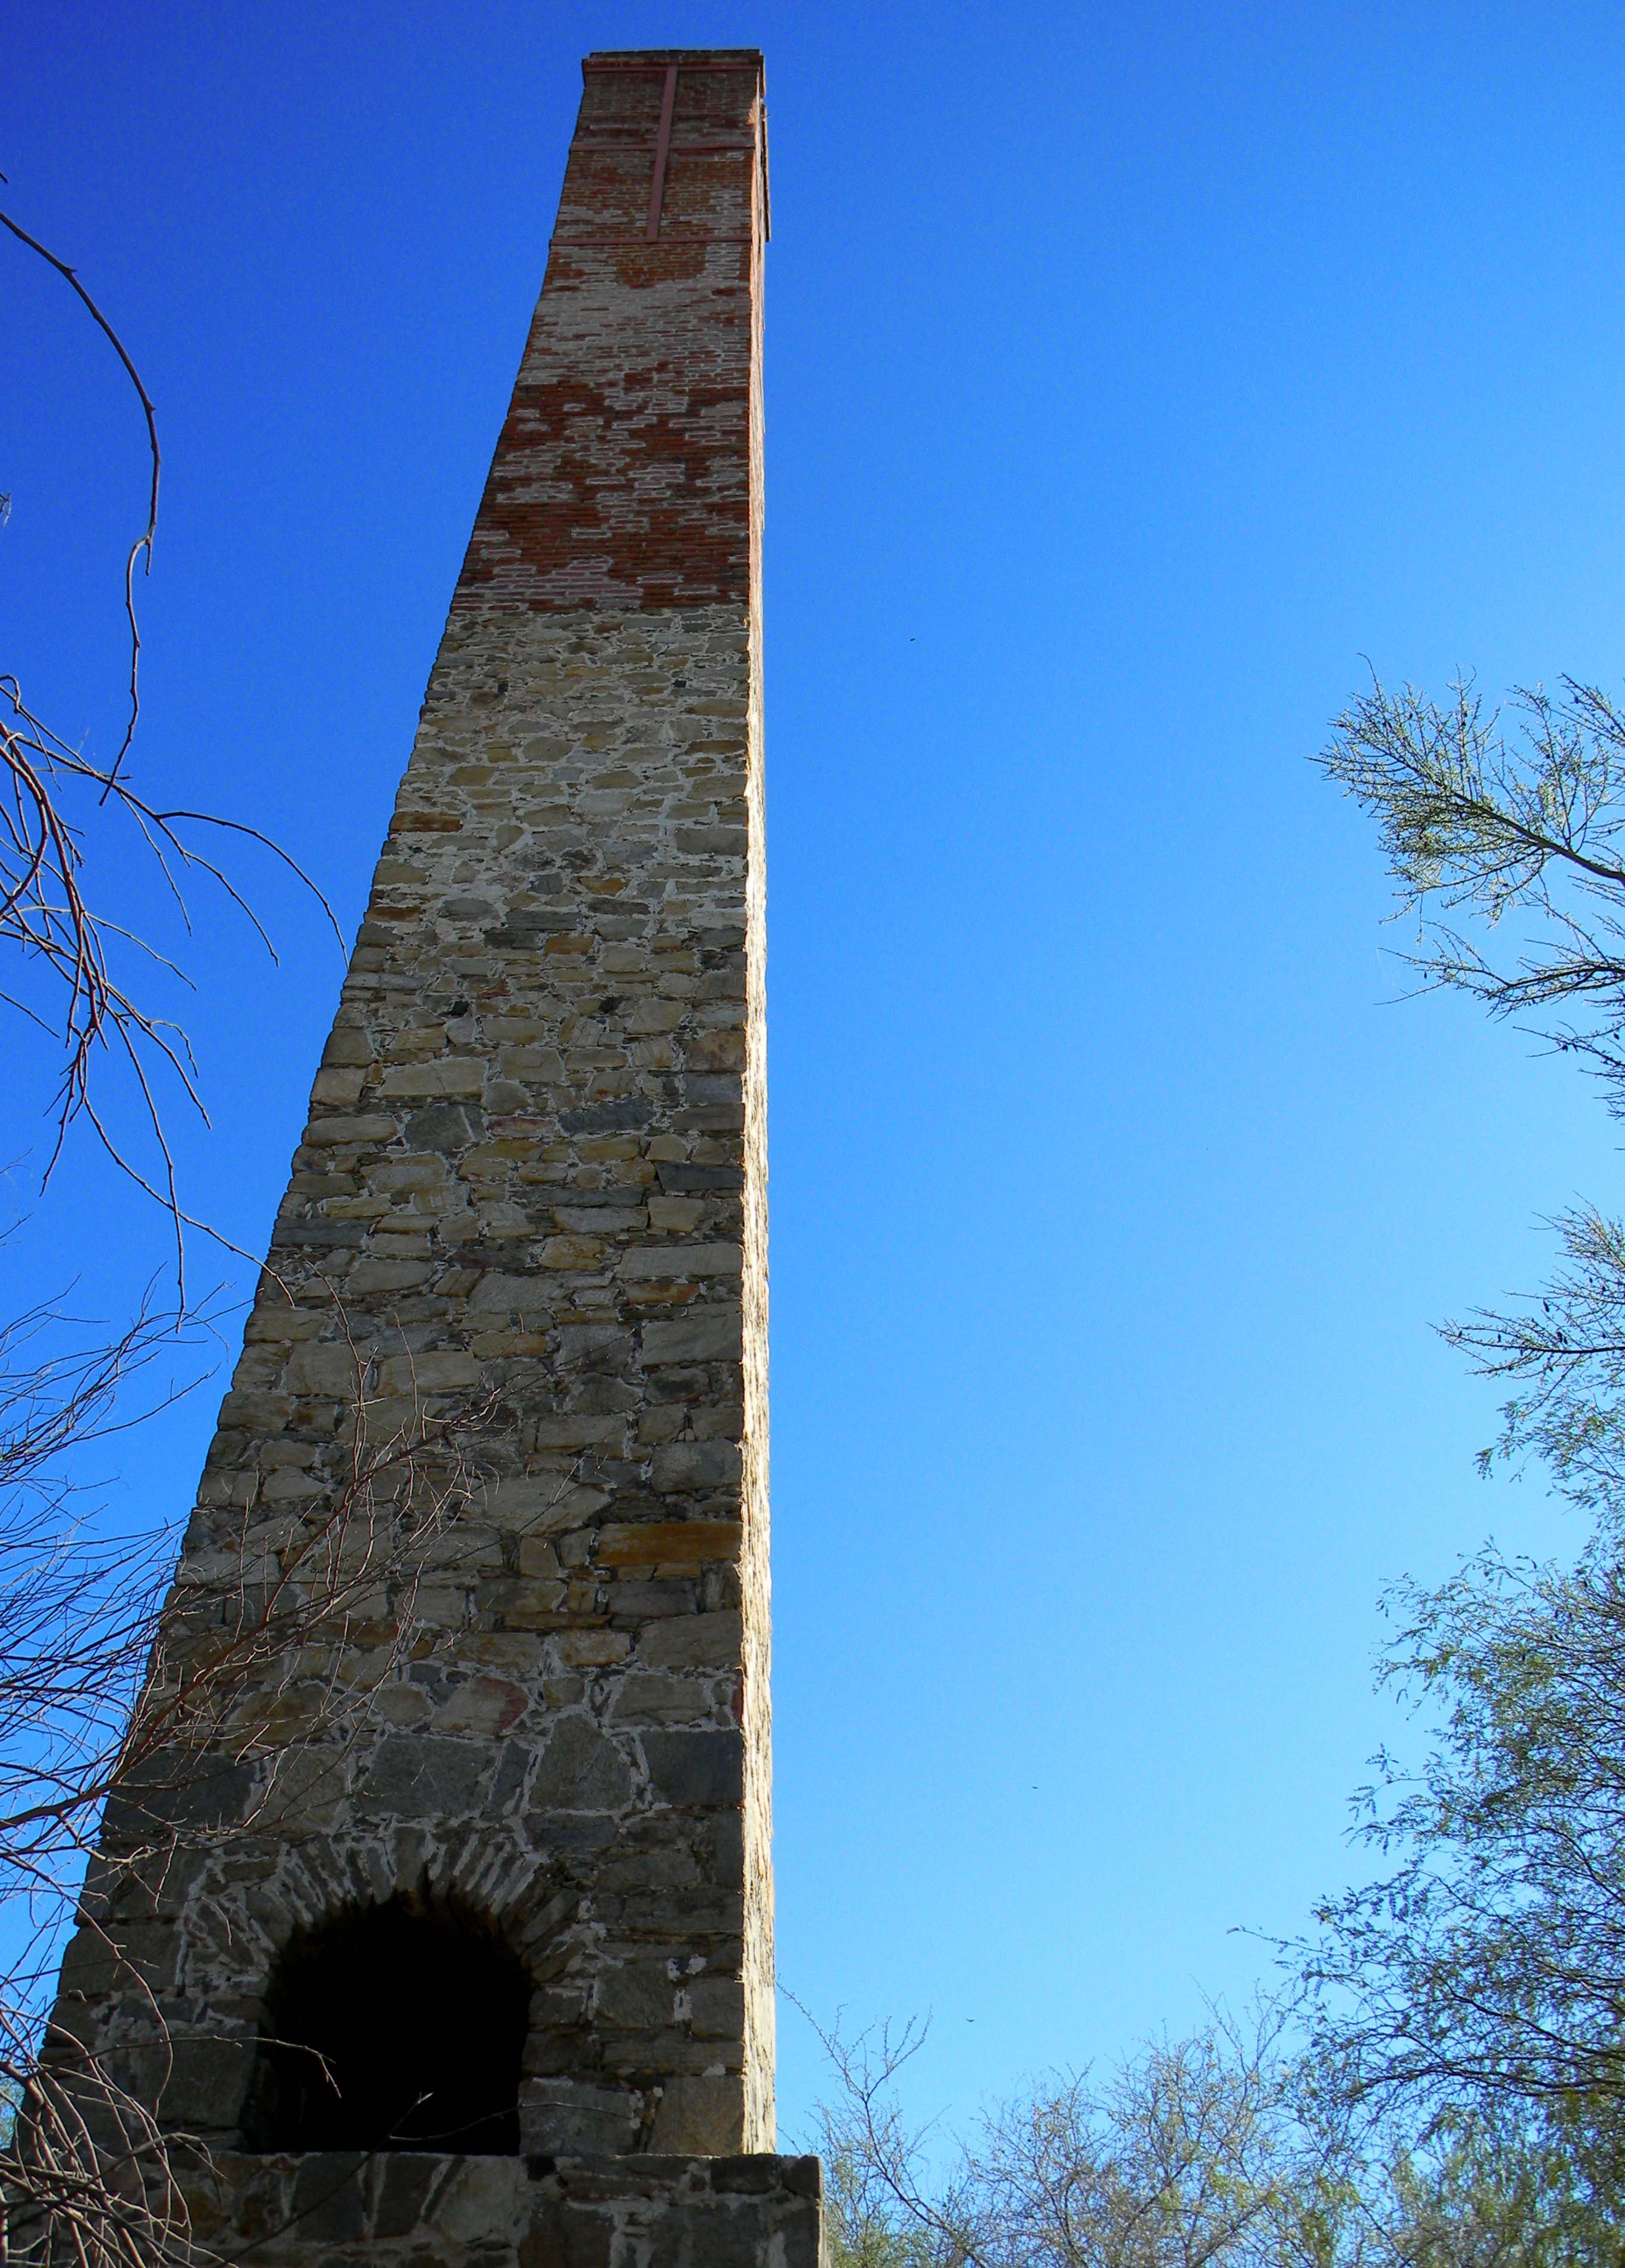
tree, sky, building, monument, tower, blue, ruins, steeple, observation tower, shot tower, national historic landmark